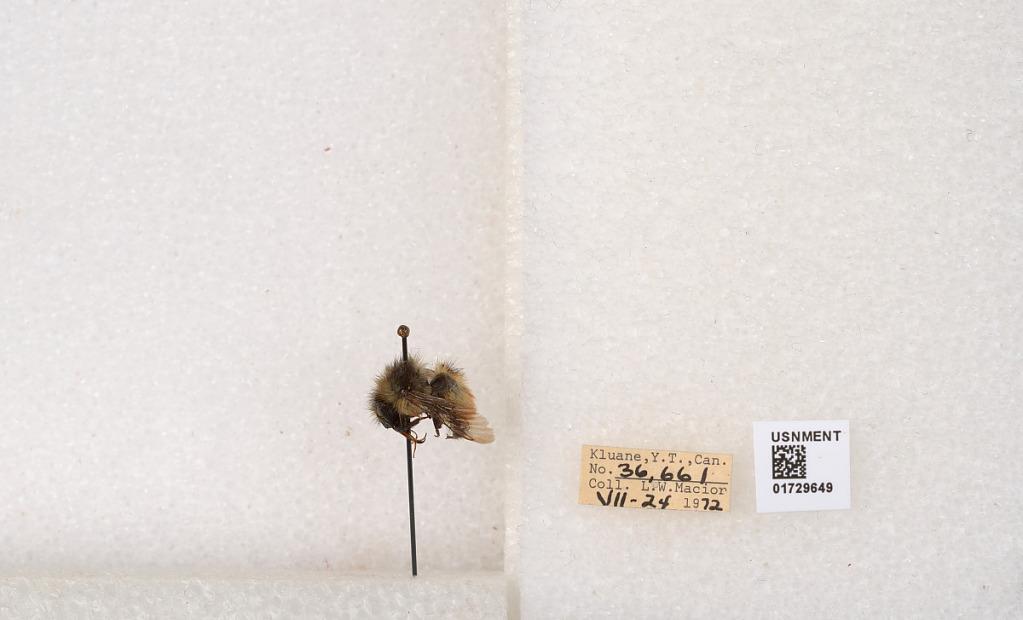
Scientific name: Bombus flavifrons Cresson
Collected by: L. Macior
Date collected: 1972-7-24
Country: Canada
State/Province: Yukon Territory
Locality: Kluane National Park and Reserve
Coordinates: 60.7493, -139.504